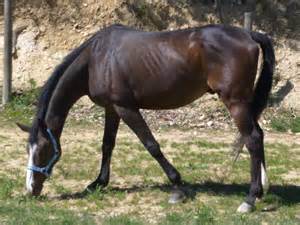
Label: horse